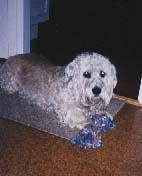
Dandie_Dinmont